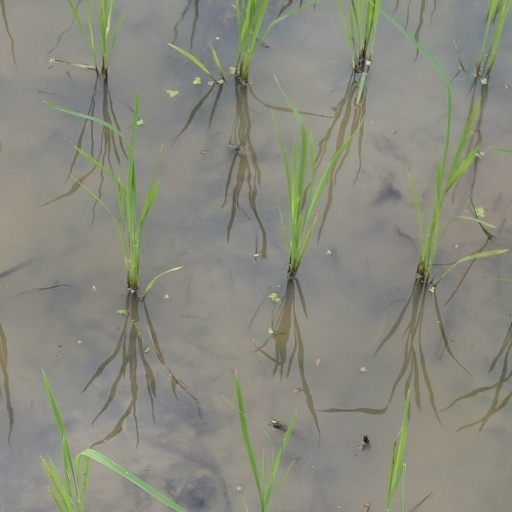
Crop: rice